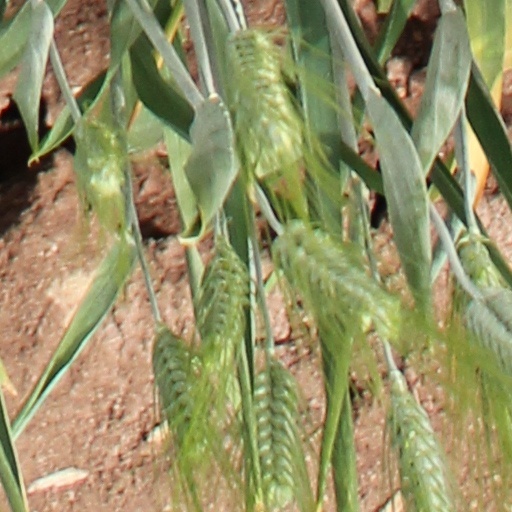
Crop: wheat